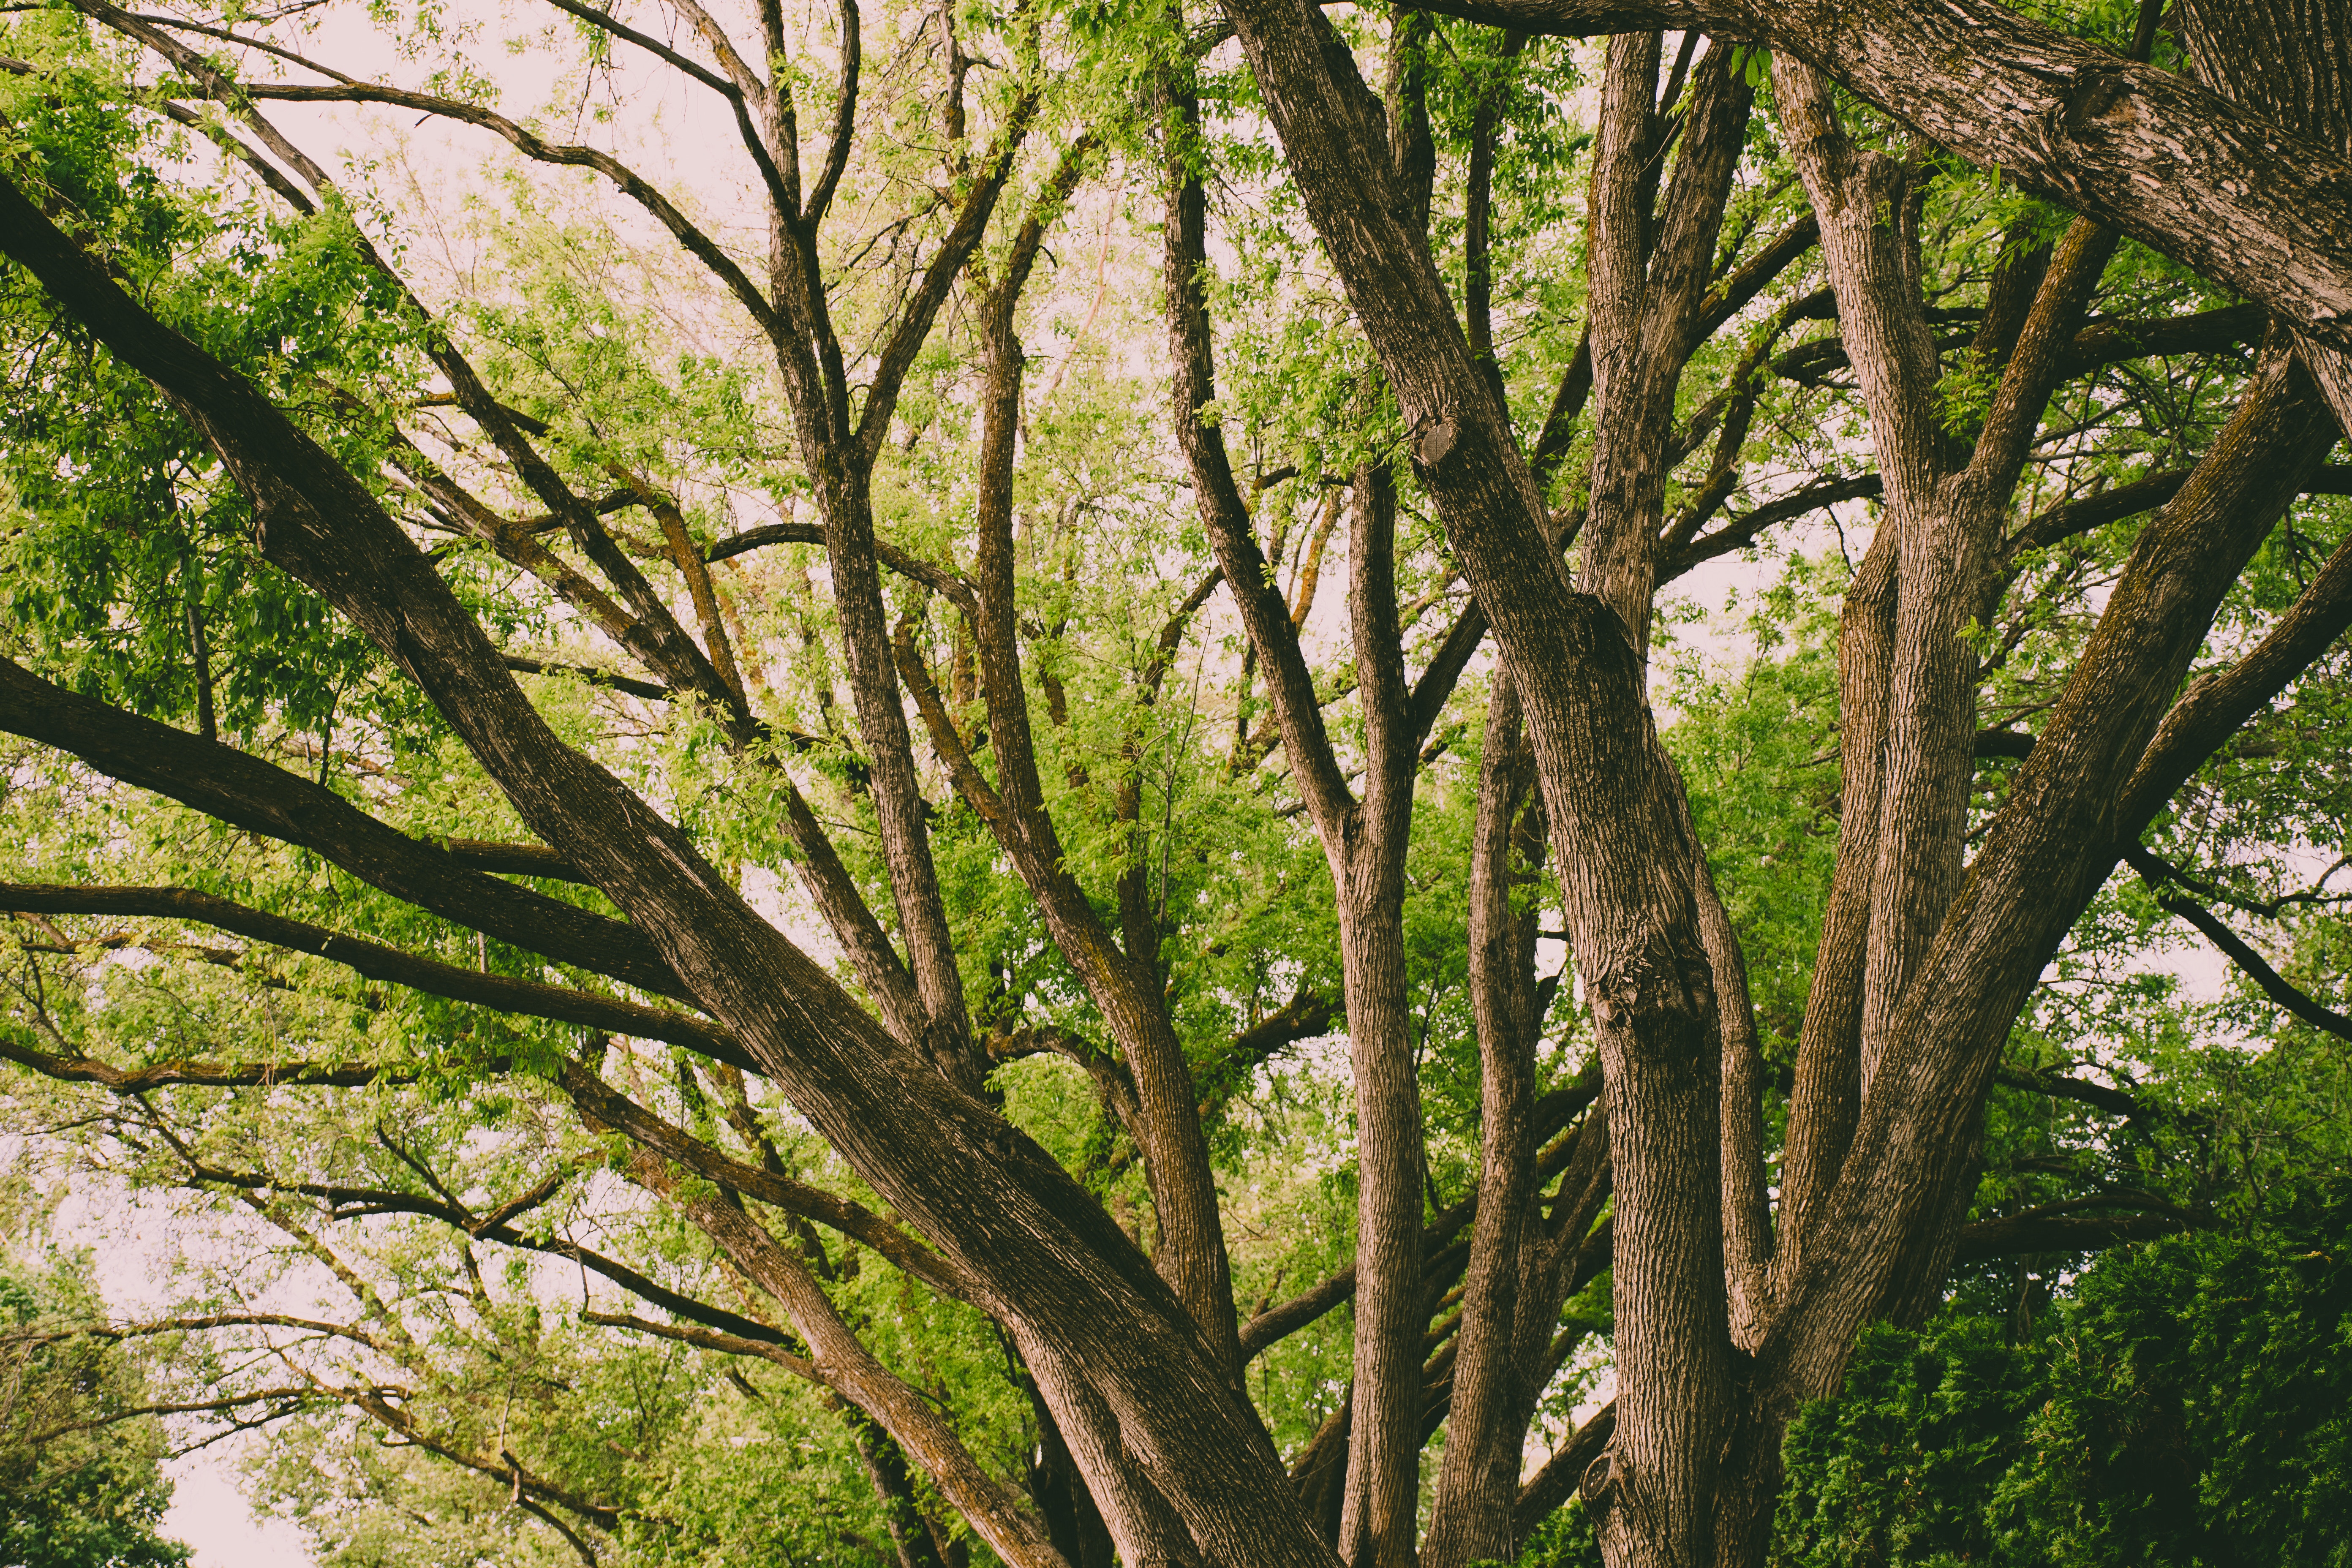
tree, vegetation, nature, branch, woody plant, green, natural environment, plant, nature reserve, forest, biome, woodland, botany, leaf, spring, trunk, temperate broadleaf and mixed forest, plant community, grass, plant stem, valdivian temperate rain forest, old growth forest, grove, jungle, landscape, deciduous, wildlife, Northern hardwood forest, riparian forest, twig